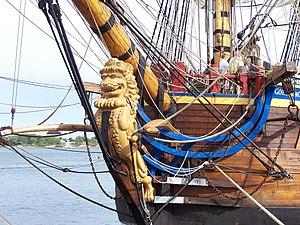
Le Götheborg III est un trois-mâts carré suédois de 47 m de long, construit entre 1992 et 2005, réplique d'un Indiaman du XVIIIᵉ siècle.